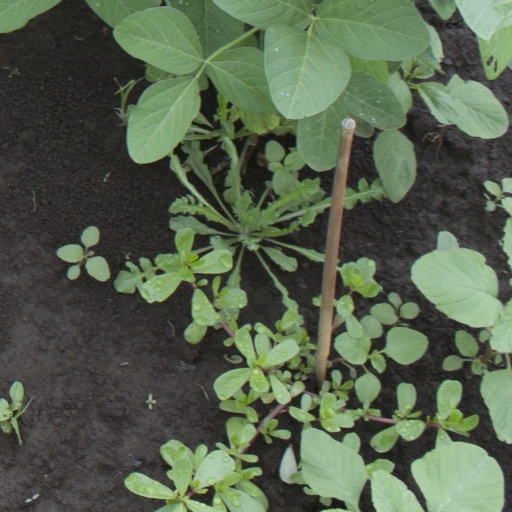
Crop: soybean